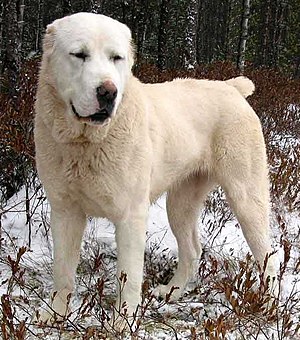
Forbudte hunderacer / Forbud i Danmark / Hunderacer der er forbudte i Danmark
Forbudte hunderacer er hunderacer, der er forbudt grundet deres farlighed overfor mennesker og andre dyr. Forbuddet er dynamisk eftersom listen over forbudte hunderacer kan variere i antal hos de respektive lande. Desuden har der historisk eksisteret en såkaldt observationsliste over hunde, der omfattede hunderacer, der stiller særlige krav til ejerens håndtering og opdragelse, men som dog ikke har udvist en sådan farlighed, at de på daværende tidspunkt skulle forbydes.